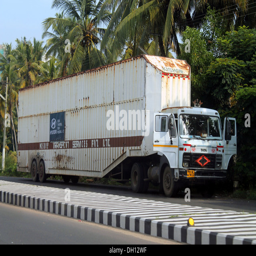
truck for carrying cars to showroom parked at the roadside